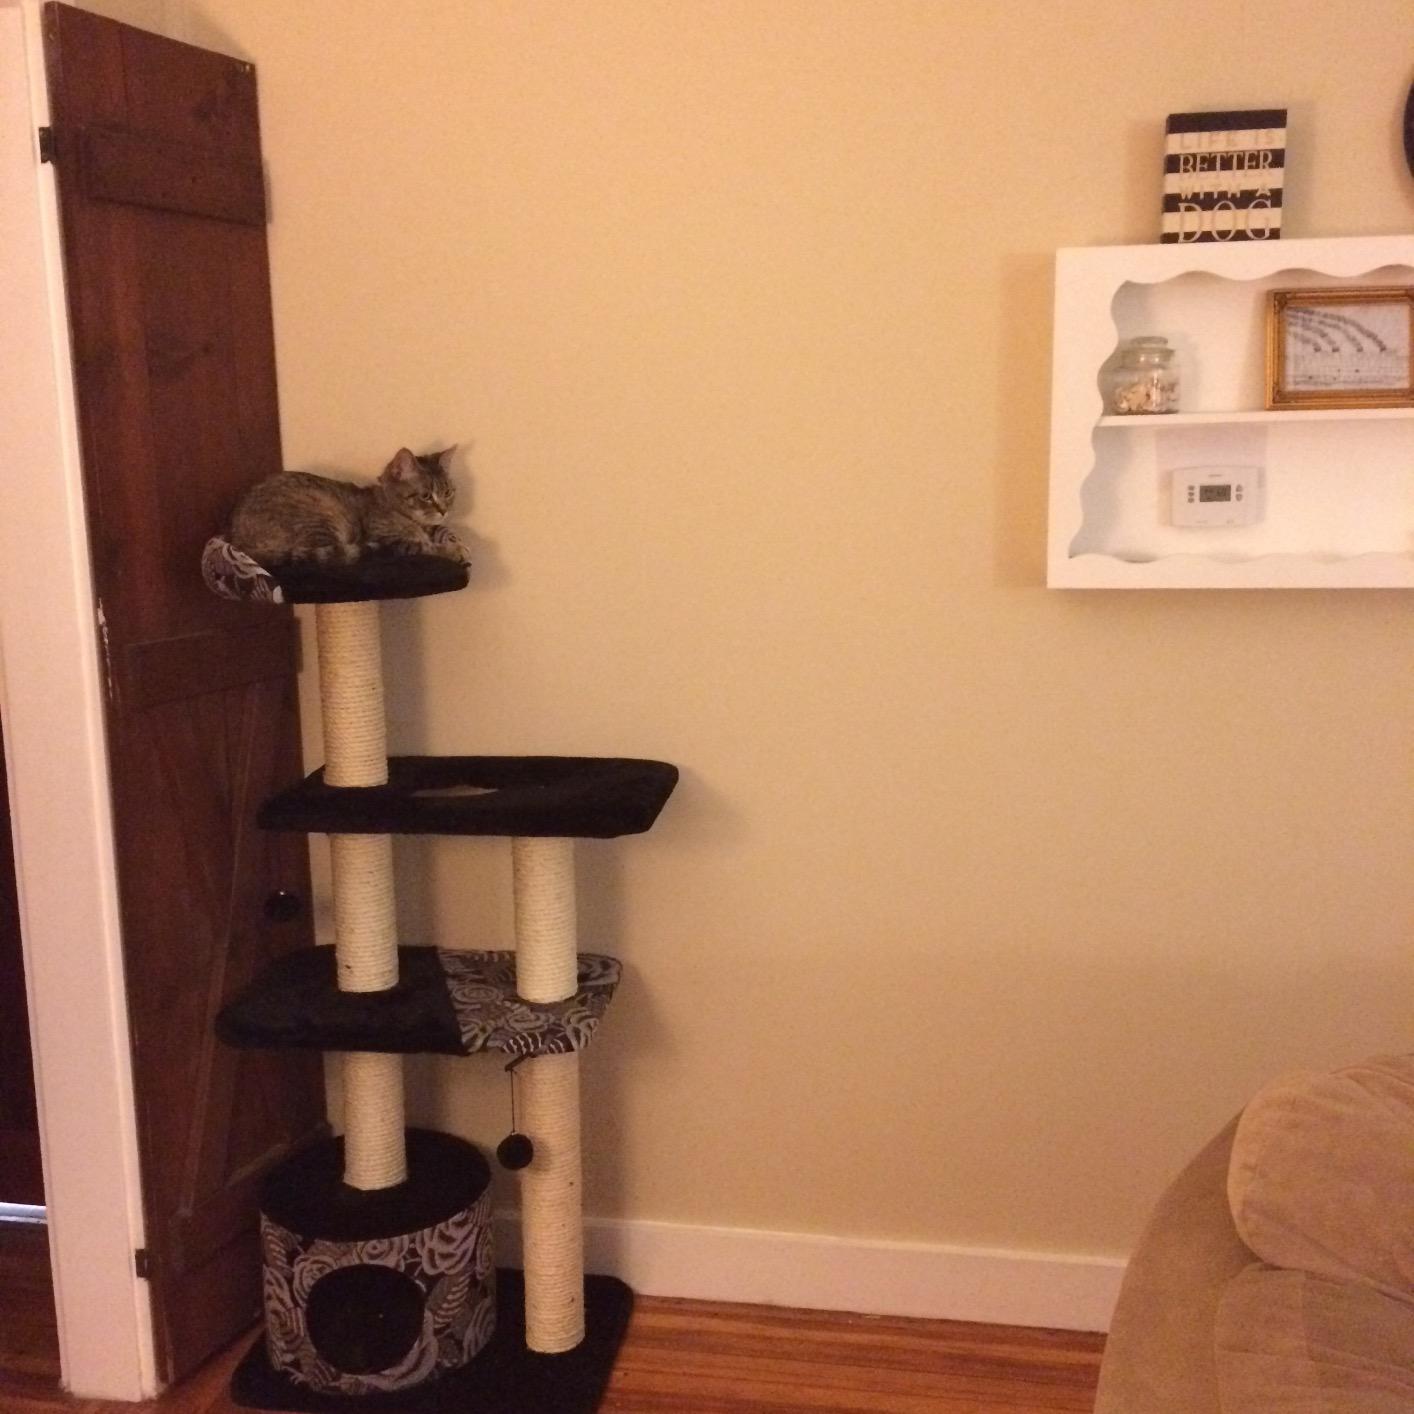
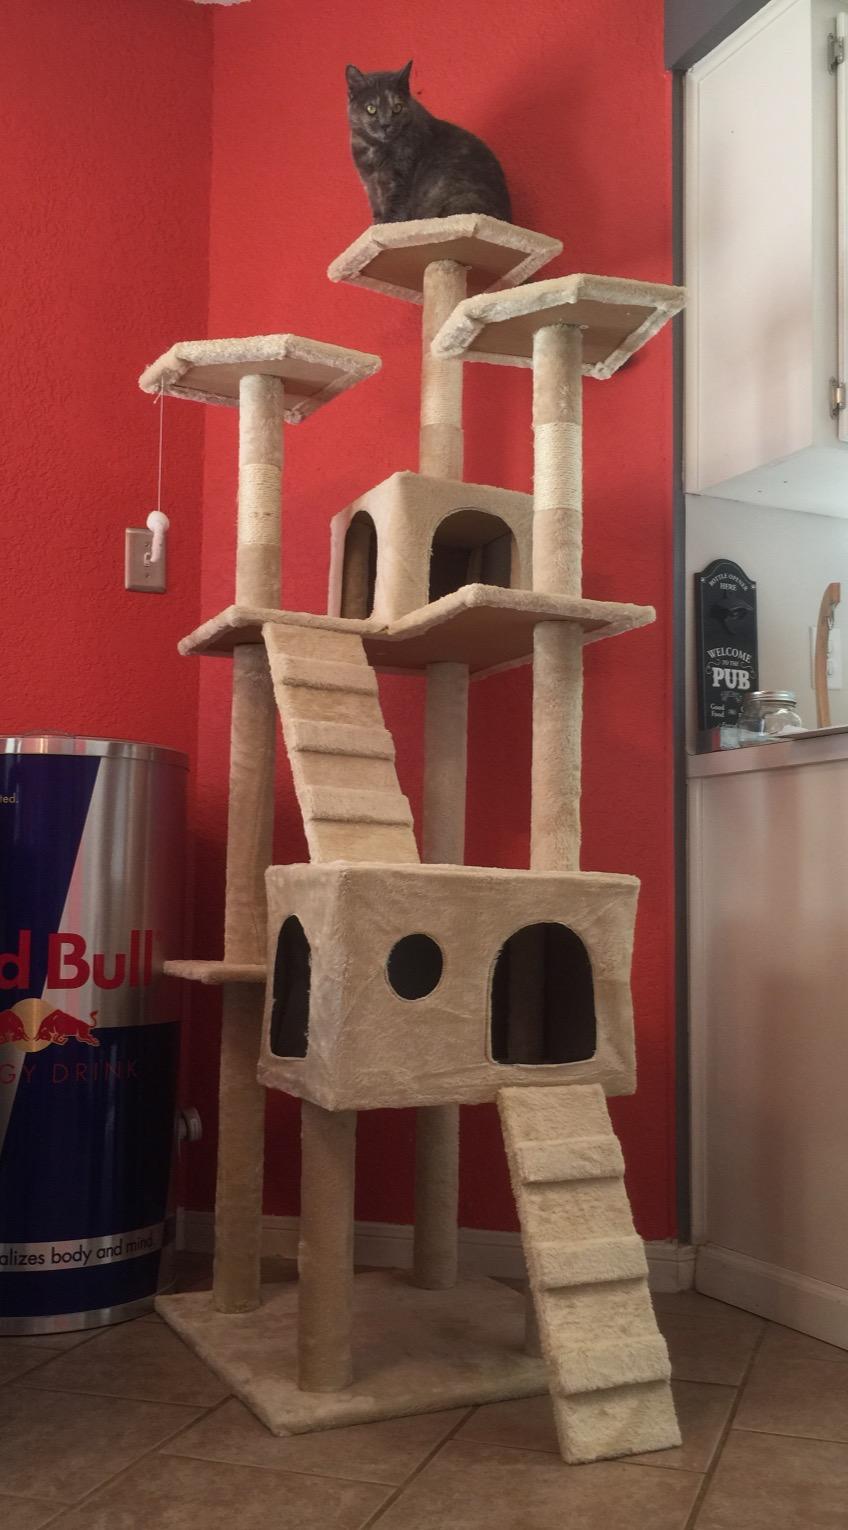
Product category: items_cat tree
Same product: no